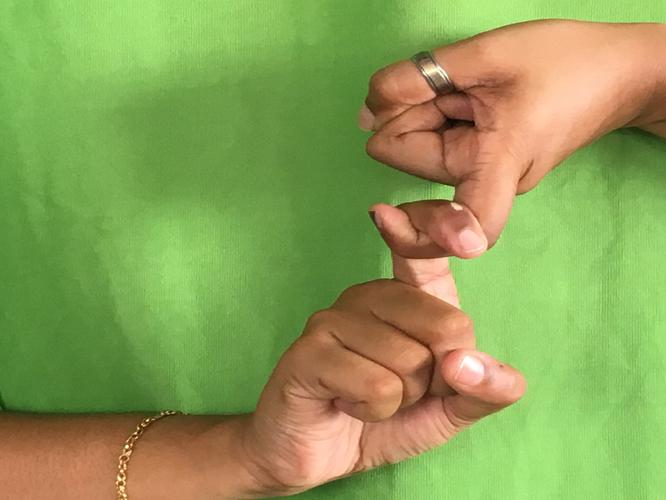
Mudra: Pasha
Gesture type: double_hand